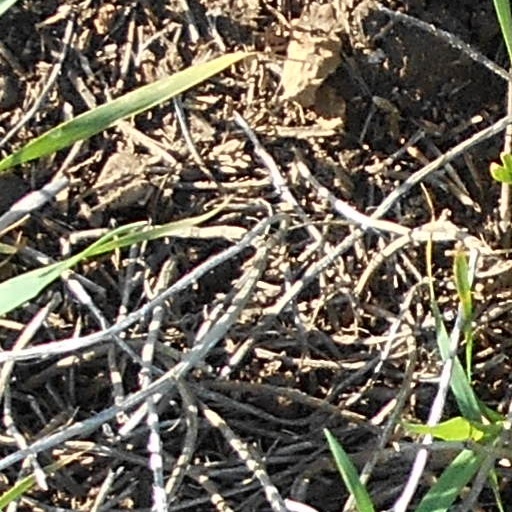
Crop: wheat